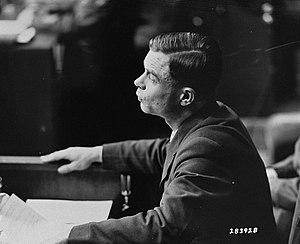
Le procès des Médecins concerne des médecins et fonctionnaires de l'État nazi accusés de crimes de guerre et crimes contre l'humanité. Il s'est tenu devant le Tribunal militaire américain, à Nuremberg, agissant dans le cadre de dispositions internationales, dans la zone d'occupation américaine en Allemagne à l'issue de la Seconde Guerre mondiale.